Rothesay and Ettrick Bay Light Railway

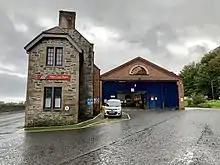
Former depot in Port Bannatyne now a bus garage used by West Coast Motors

On 25 November 1879, the Rothesay Tramways Co. Ltd. was formed, to promote and operate a tramway on the Isle of Bute. It was the only tramway to be built on a Scottish island, and construction was authorised by the , ratified by the Tramways Orders Confirmation (No. 2) Act 1880 (43 & 44 Vict. c. clxxiii). Work on building the infrastructure started in early 1882, and by the start of June, it was completed. A public opening ceremony was held before the tramway had been inspected by the Board of Trade, and so it closed until 10 June, when that inspection took place. It was a horse-drawn gauge tramway running from the promenade at Rothesay to Port Bannatyne.